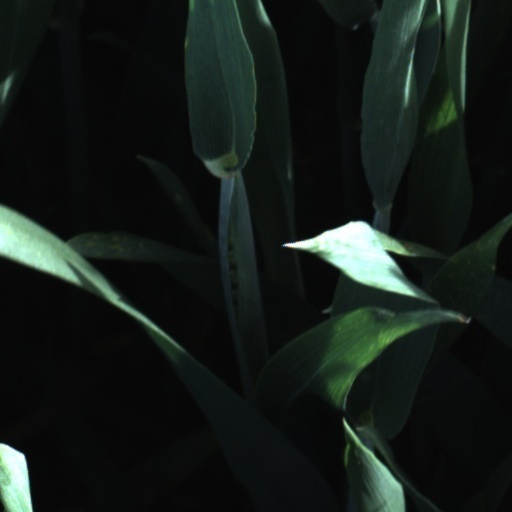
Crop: wheat